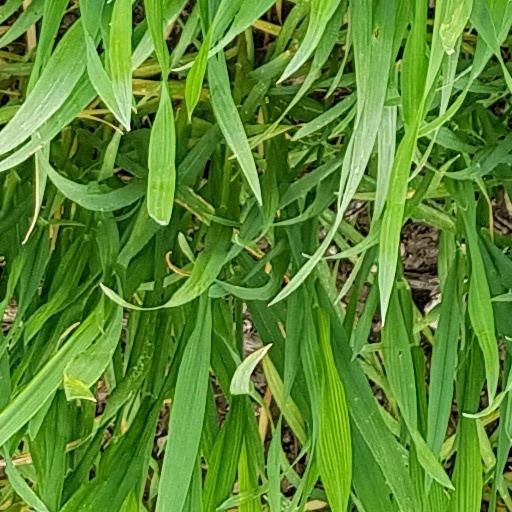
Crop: wheat